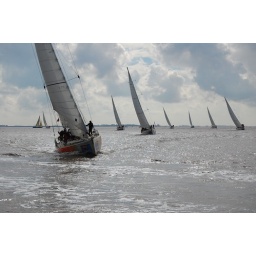
Hull &amp;amp; Humber in the lead as the boats carve up the water